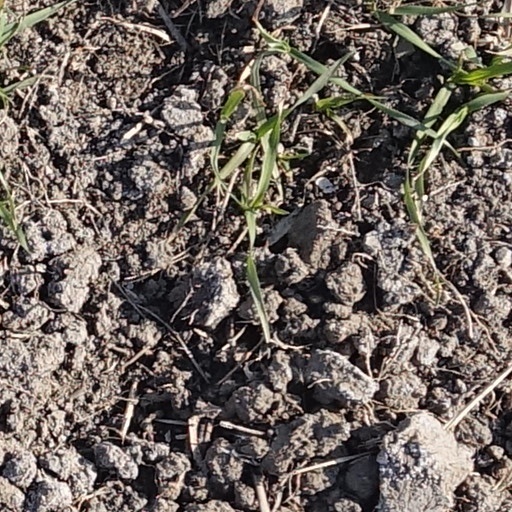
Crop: wheat